Water cannon

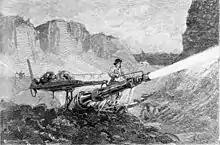
A miner using a hydraulic jet to mine for gold in California, from "The Century Magazine" January 1883

Three truck-mounted water cannon, officially known as 'Specialised Crowd Management Vehicles', were purchased by Hong Kong Police from France in mid-2018. The truck chassis were provided by Mercedes-Benz and the water spray devices were also made by German firm Ziegler. The three water cannon cost HK$27 million to purchase, a sum that was criticised as overpriced. The vehicles were frequently used by police on participants and bystanders during the 2019–20 Hong Kong protests. Blue dye was often added to the water to allow police to identify protesters. Pepper spray solution was also often added as an irritant.